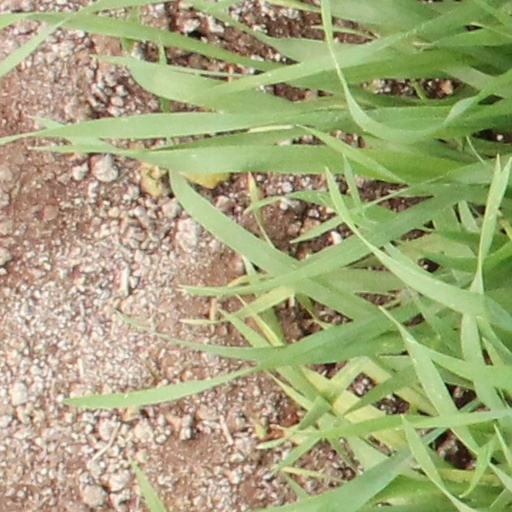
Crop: wheat